Alfred Jansson

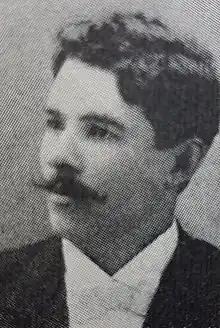
Jansson's photography in "Svenskt konstnärslexikon"

Jansson was born in Kil, Värmland. He studied in Stockholm and Paris before emigrating to the US in 1889 and settling in Chicago. He painted landscapes of prairie and winter scenes. He died in Chicago.